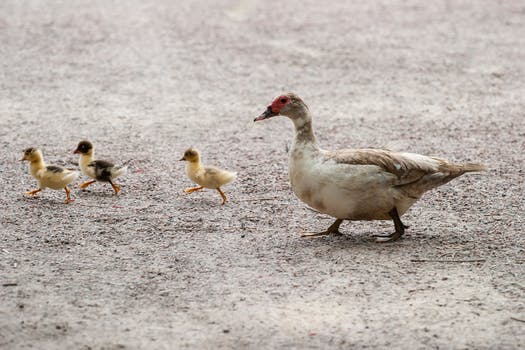
Label: No Watermark